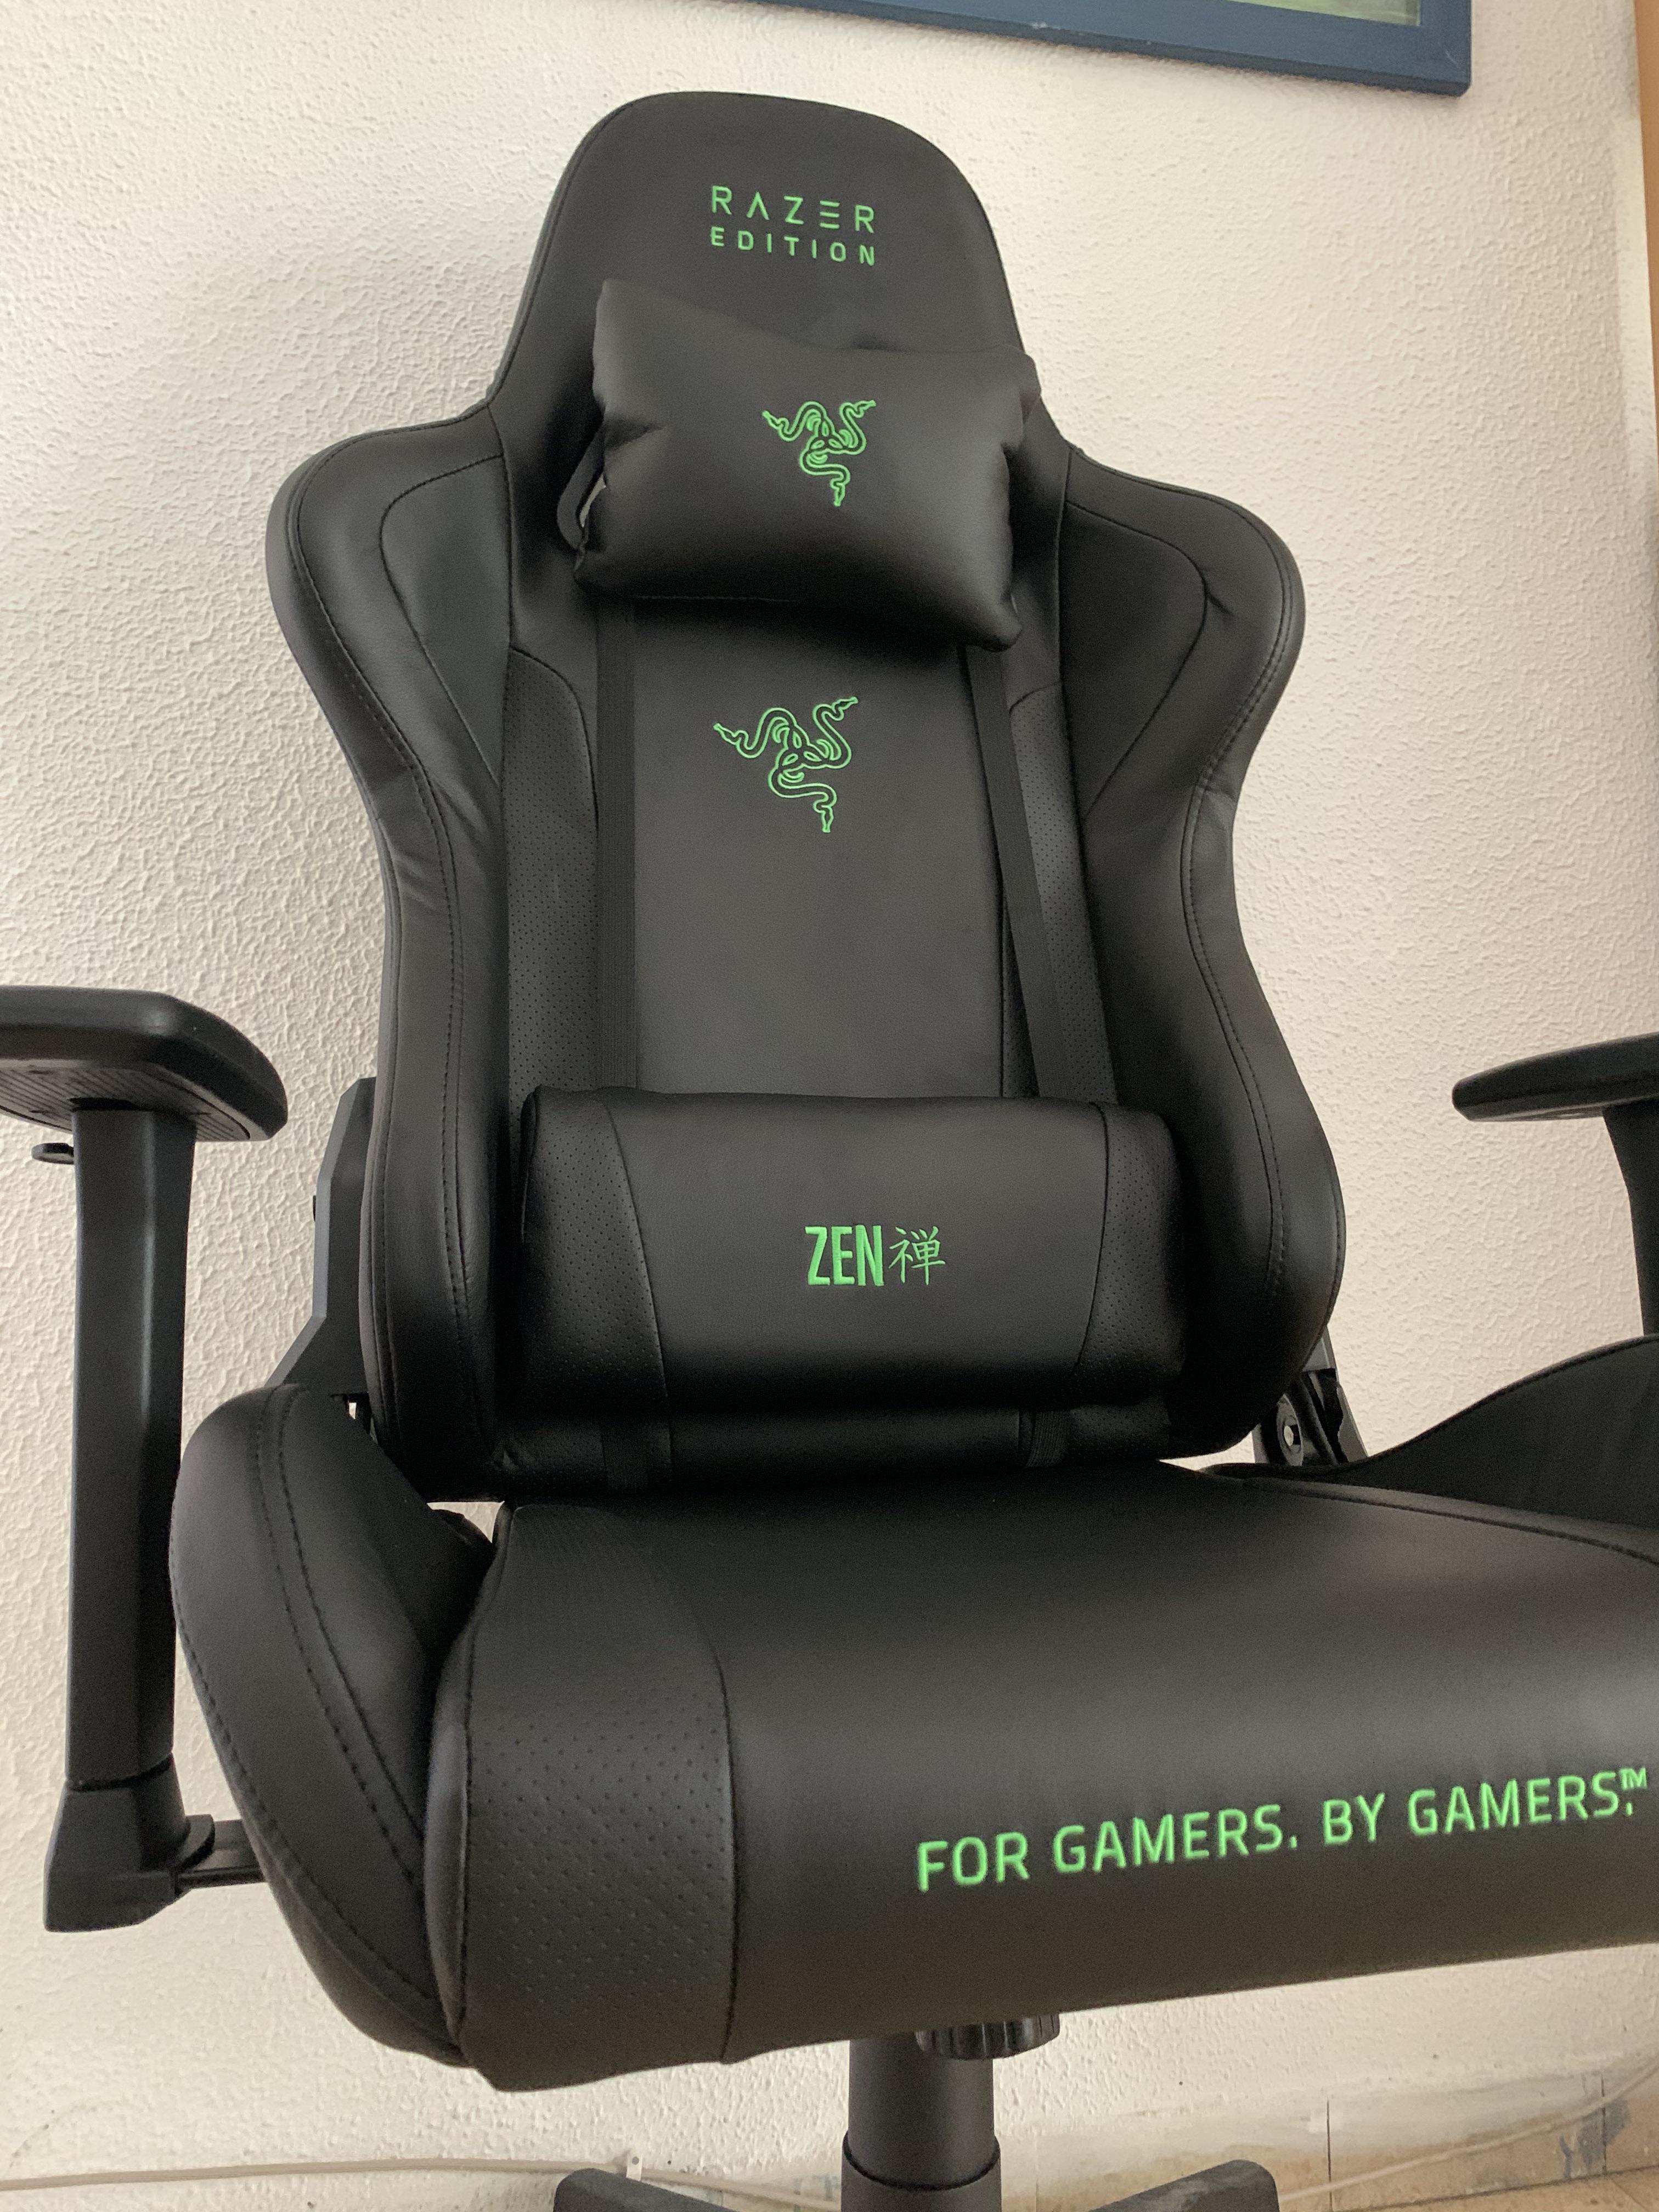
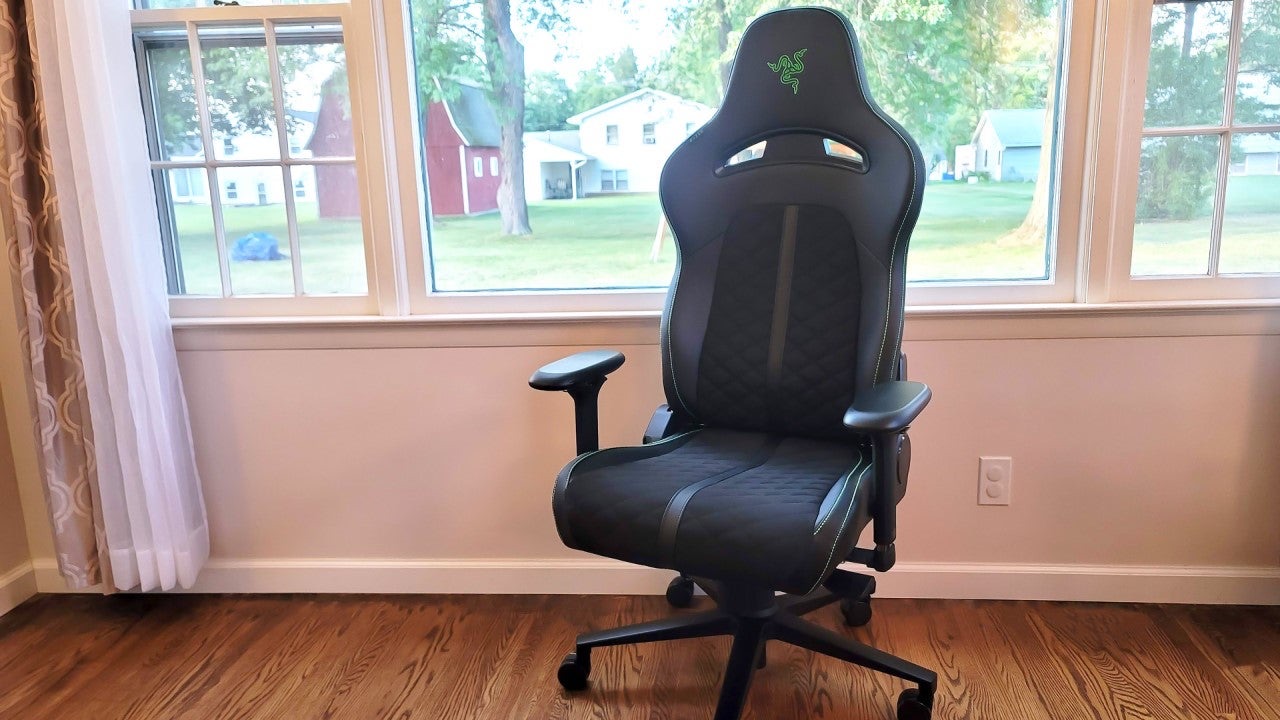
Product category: items_chair
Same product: no